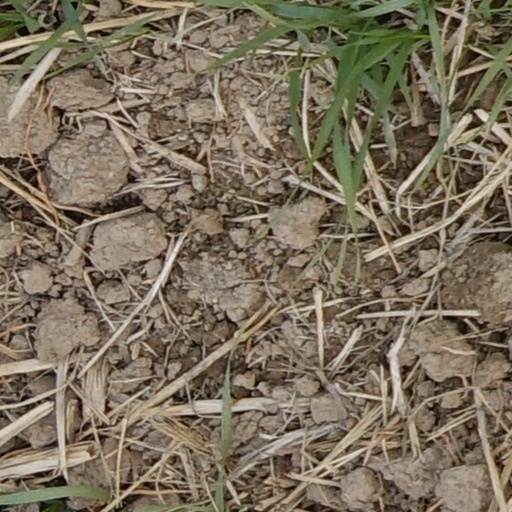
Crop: wheat